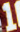
Number: 1